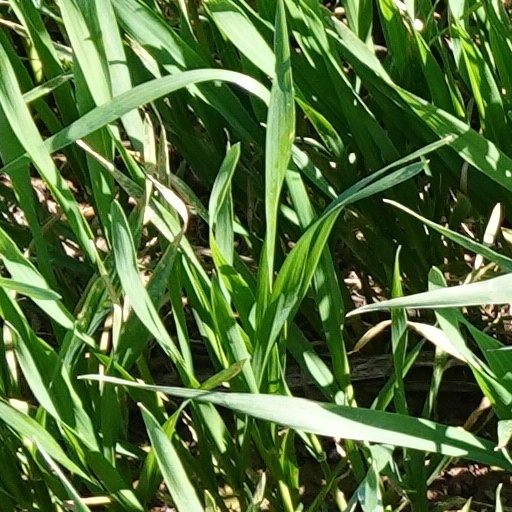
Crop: wheat